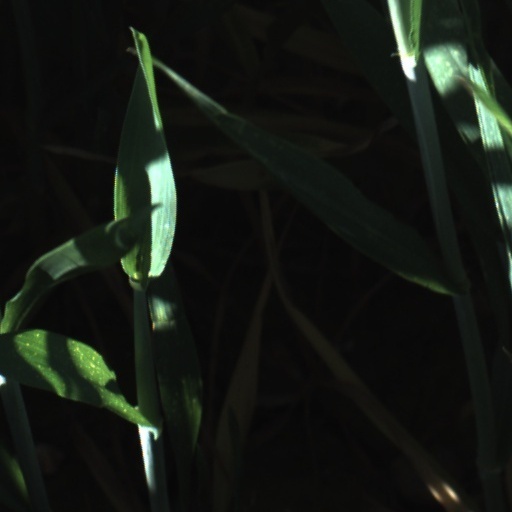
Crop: wheat